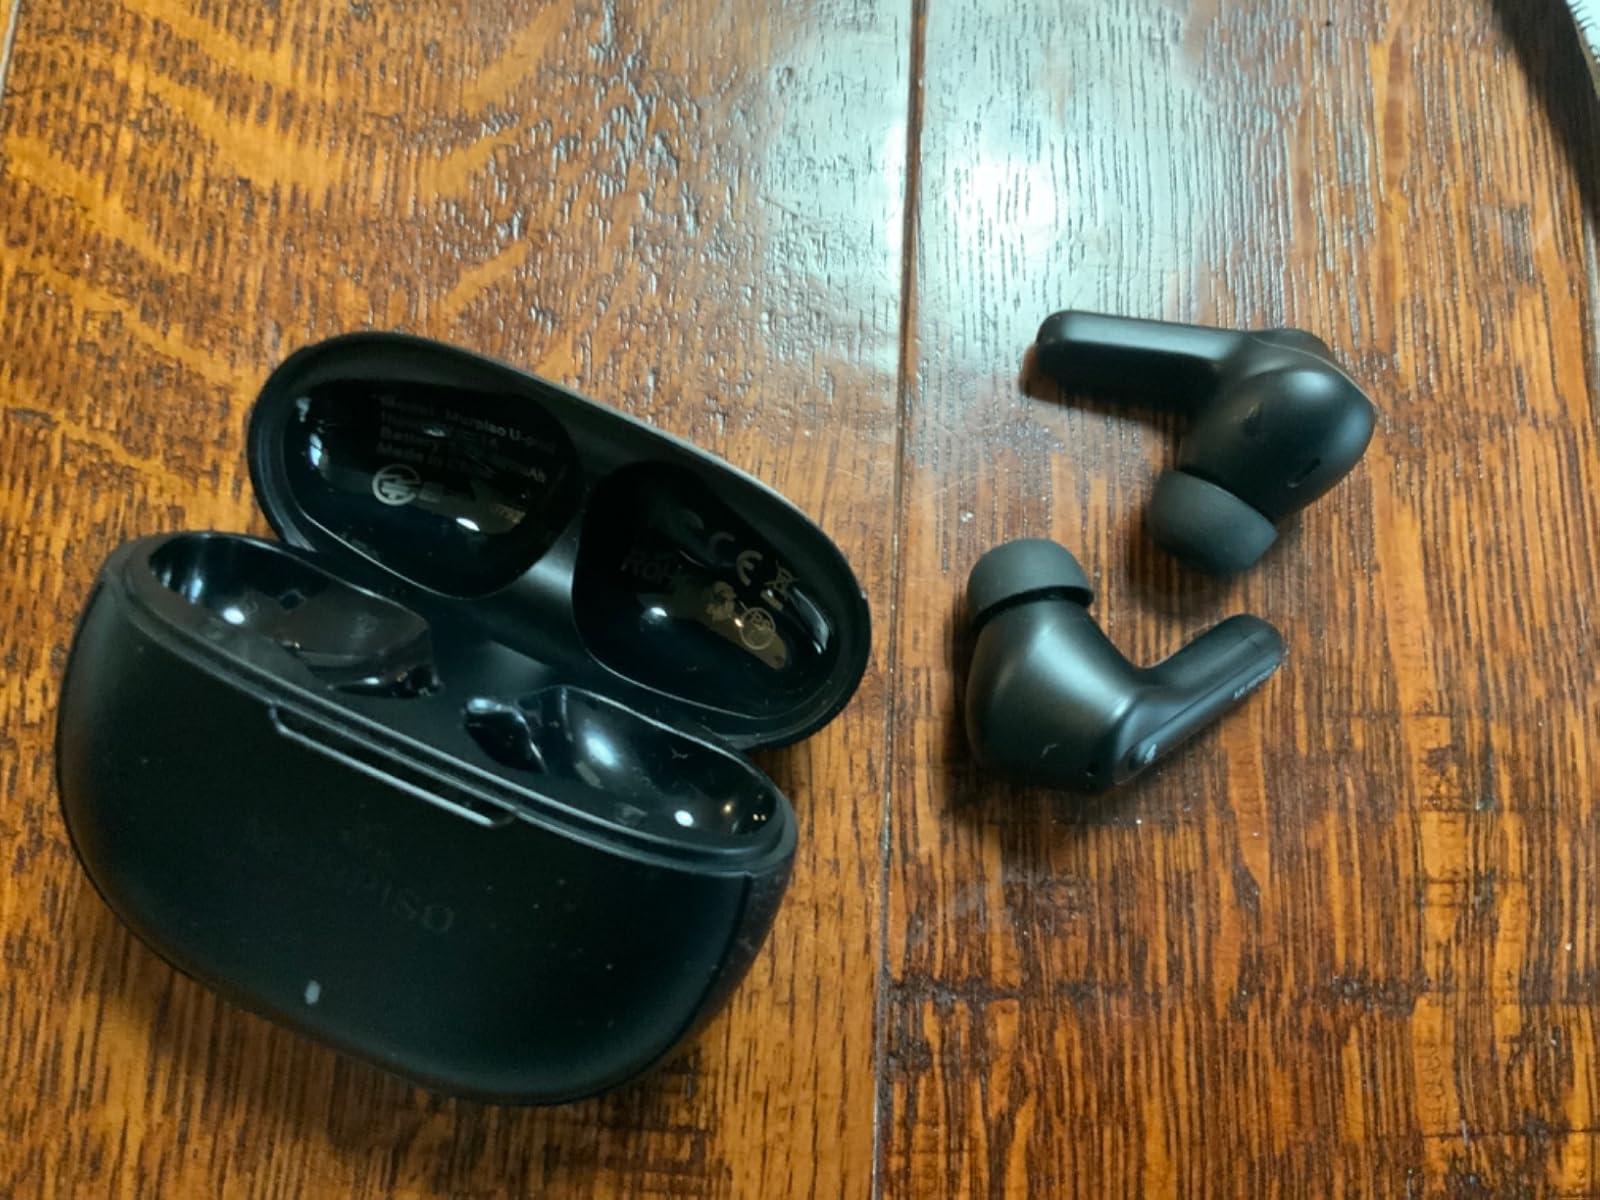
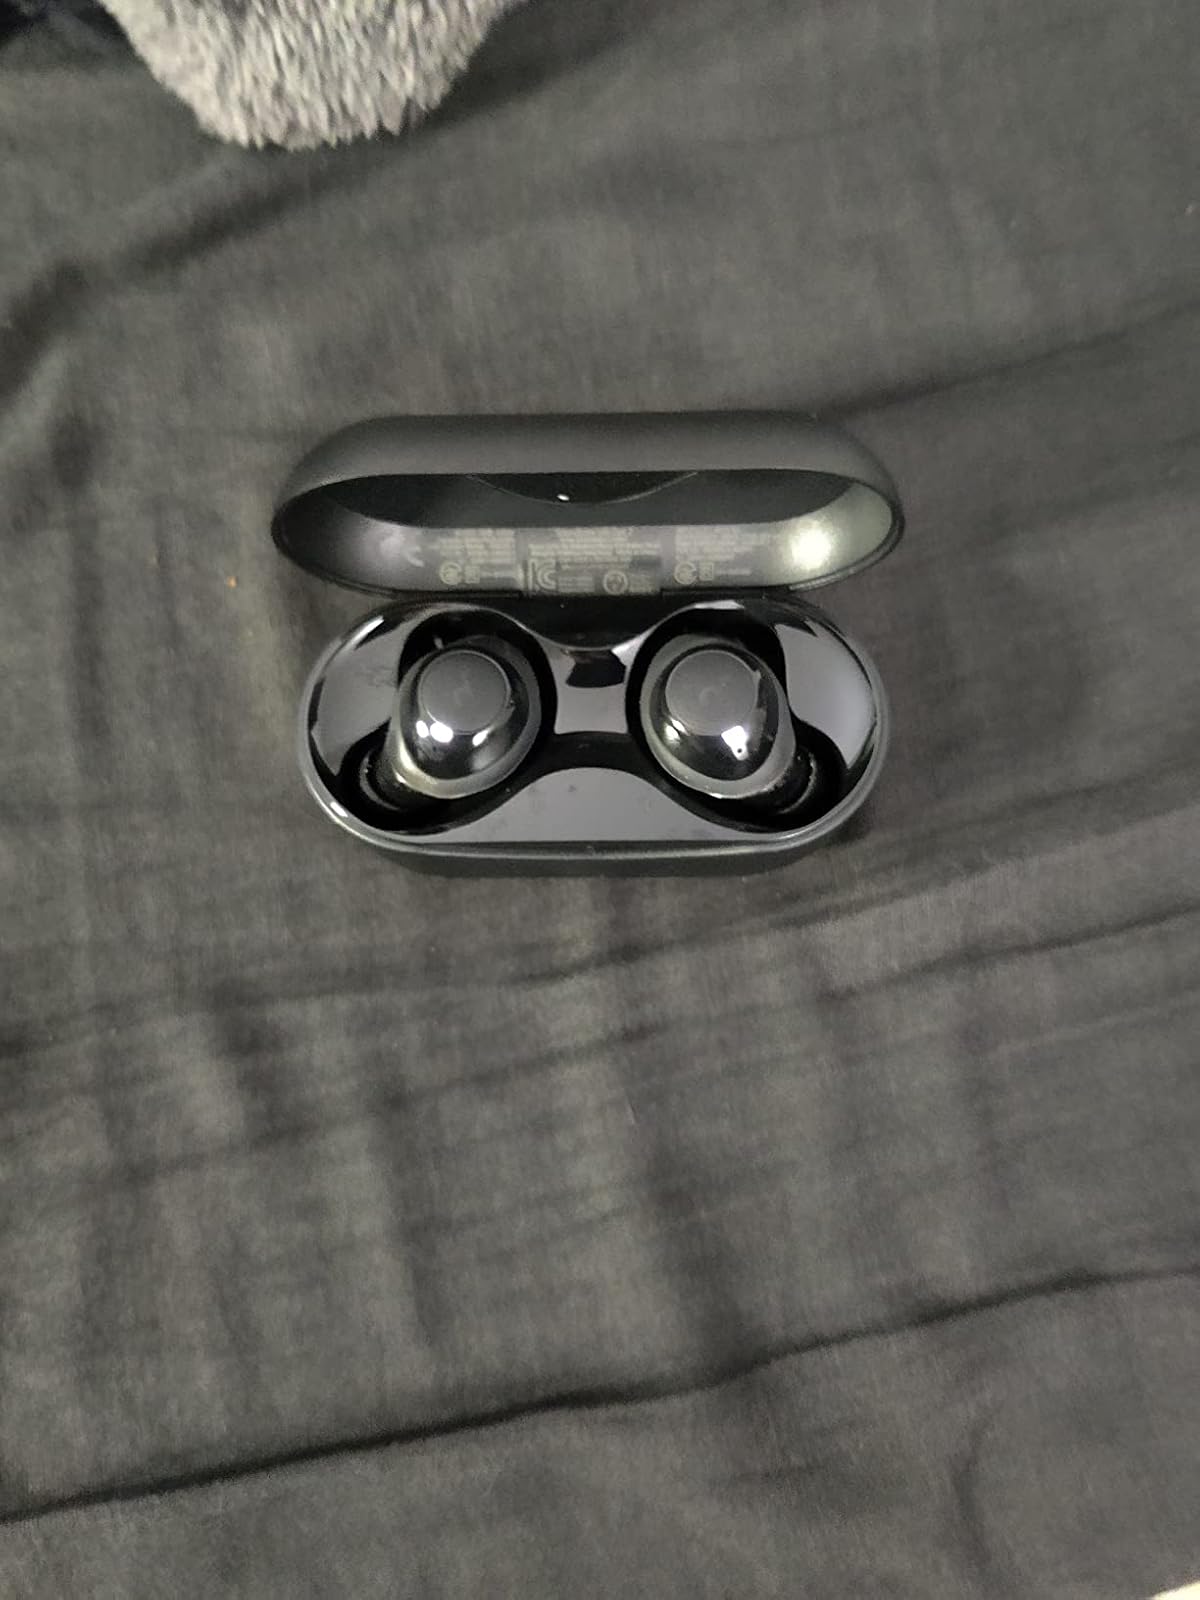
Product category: earbuds
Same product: no